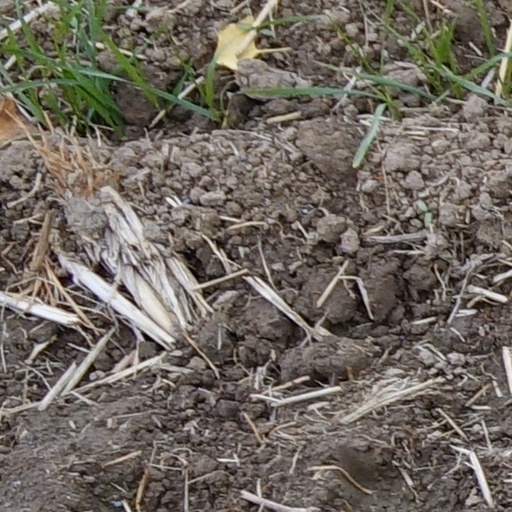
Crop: wheat